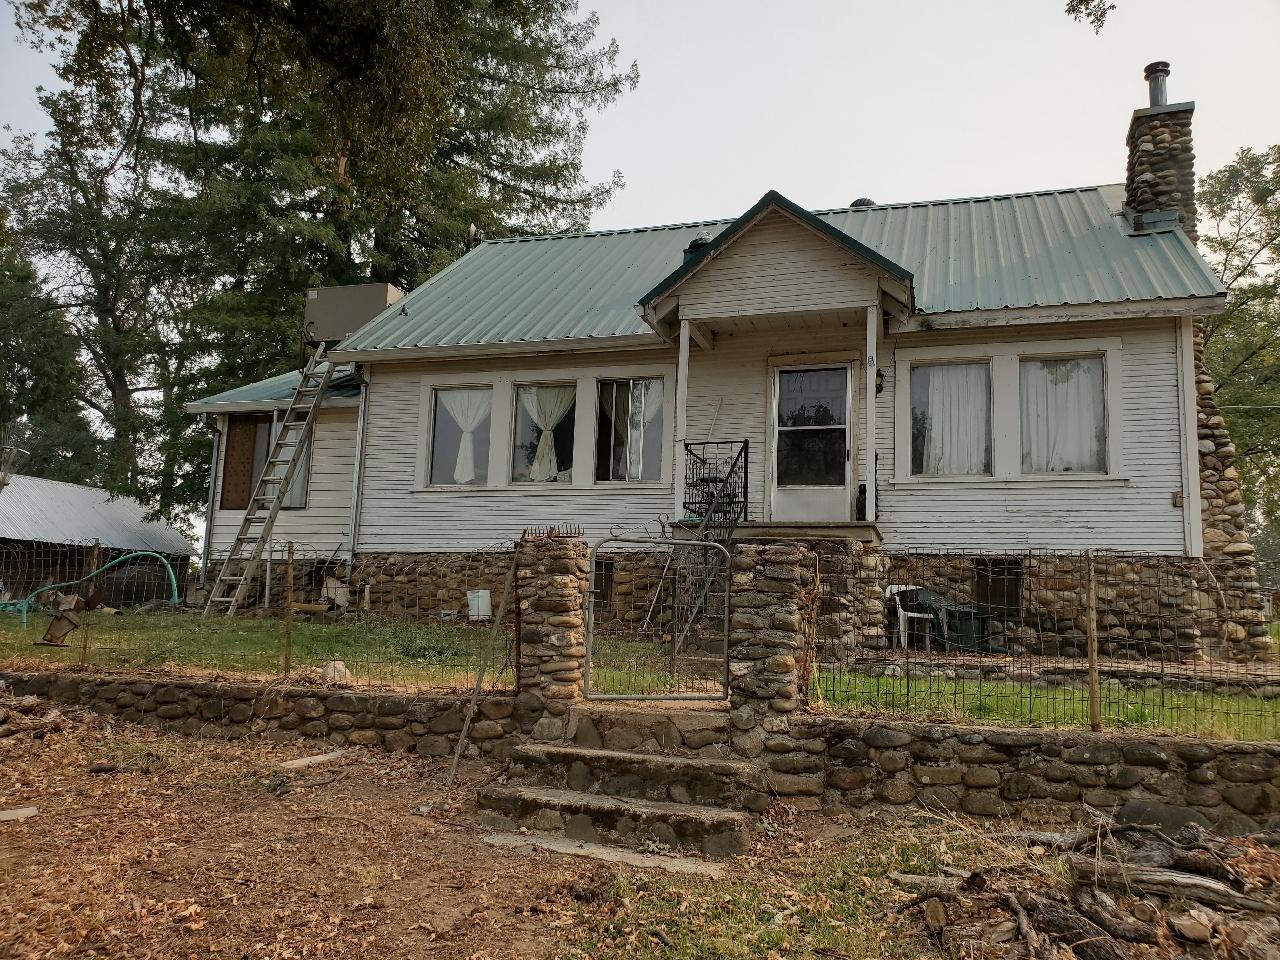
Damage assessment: no_damage